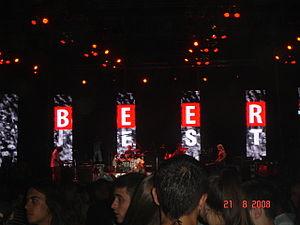
Le Festival de la bière de Belgrade est une fête de la bière qui a lieu chaque année à Belgrade, la capitale de la Serbie. Elle se déroule à fin du mois d'août. Centré autour de la bière, le Festival, créé en 2003, organise des séances de dégustation, des concours de boisson mais aussi des concerts et des feux d'artifice. Il donne l'occasion de déguster de la bière serbe mais aussi des bières de marques internationales.